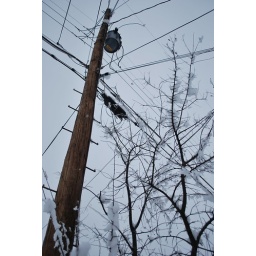
A telephone pole in my back yard